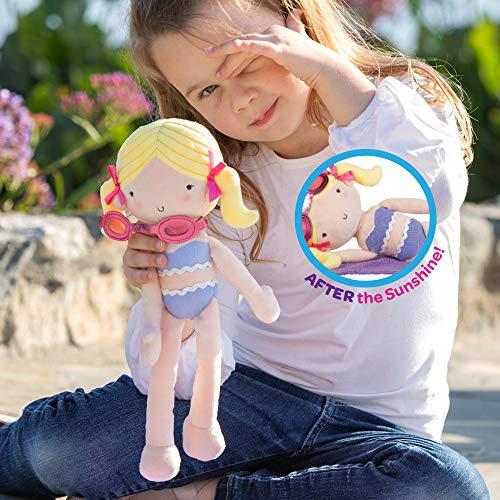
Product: Adora Interactive Doll with UV Light Activated Bathing Suit - 12 inch Plush Doll Sunshine Friends Summer
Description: SURPRISE AND DELIGHT Soft Doll - Adora's Exclusive Sunshine Friends see the bathing suit appear before your eyes in the sunshine Adora dolls encourage interactive open ended play, see the wonder in the sweet plush doll and the UV light activated bathing suit.
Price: $24.99
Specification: ProductDimensions:12x5x1inches|ItemWeight:5.6ounces|ShippingWeight:5.6ounces(Viewshippingratesandpolicies)|ASIN:B07NFQNKJ5|Itemmodelnumber:219111|Manufacturerrecommendedage:12months-8years